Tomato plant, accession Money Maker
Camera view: horizontal (90 deg, fisheye); turntable rotation: 270 degrees
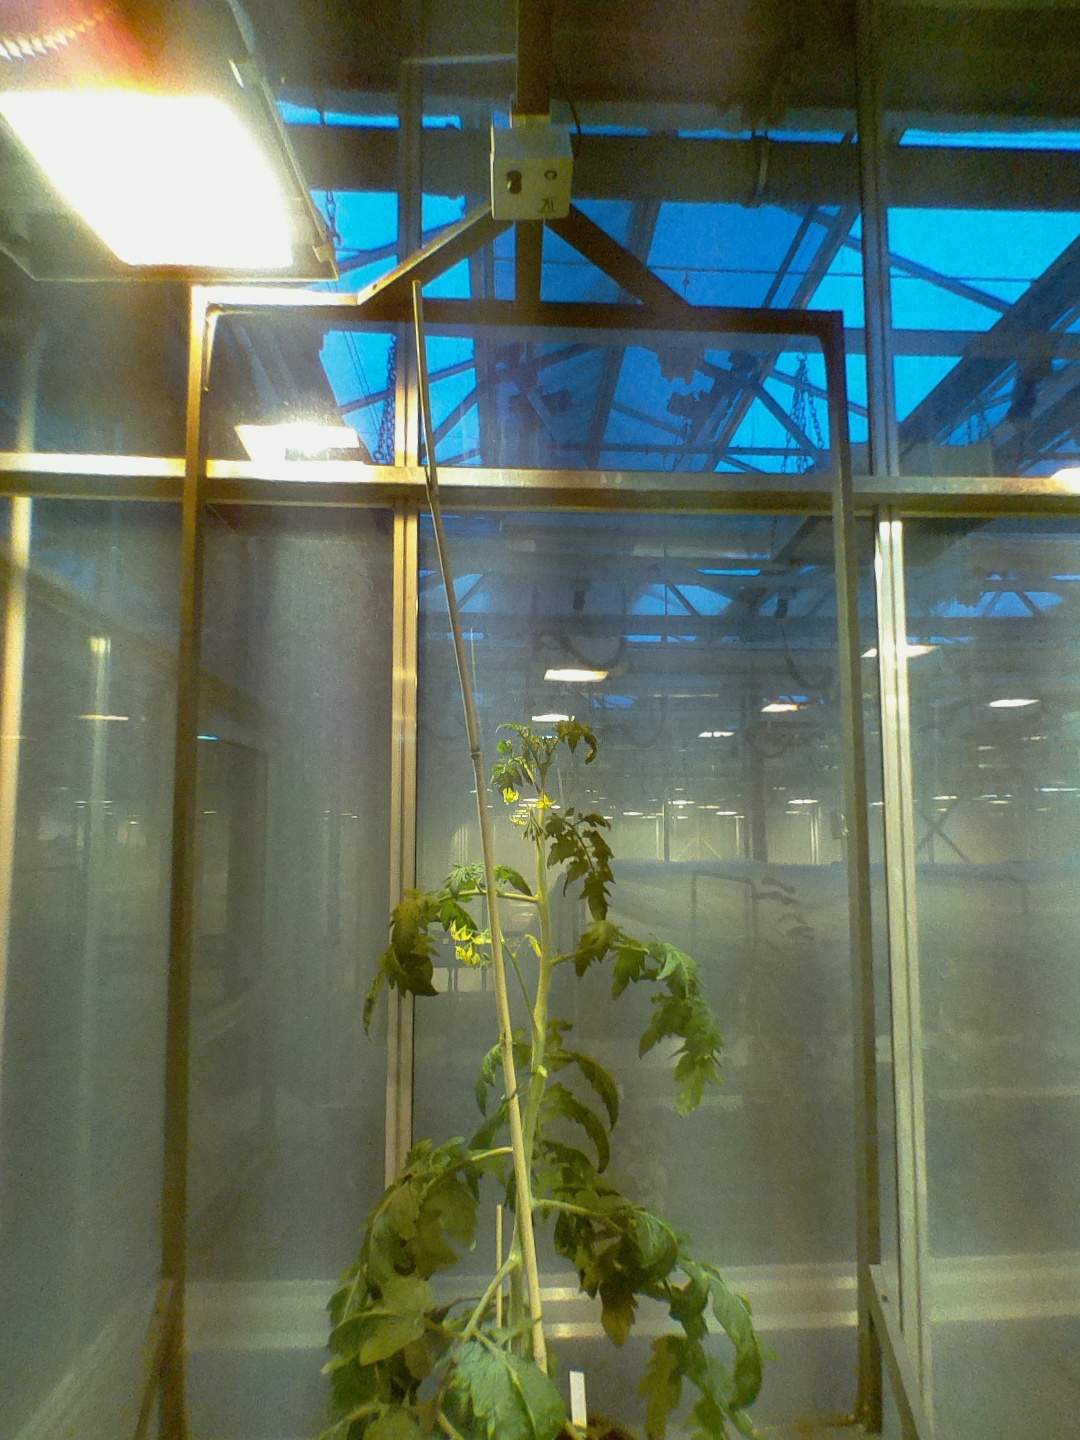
BBCH growth stage 67: Full flowering, 70%-80% of flowers open, more petals falling